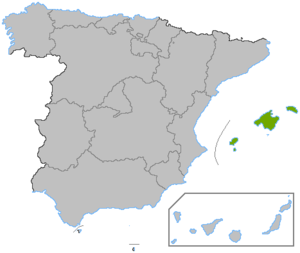
Spaniens autonome regioner / Oversigt over provinser og autonome regioner
Spaniens autonome regioner er regioner med forholdsvis stor grad af autonomi fastlagt i den spanske grundlov og i de statutter, de forskellige regioner har forhandlet sig frem til. Spaniens 50 provinser er grupperet i 17 autonome regioner. Derudover er der to afrikanske autonome byer, Ceuta og Melilla.